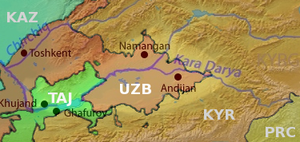
Ferganadalen
Kort over Ferganadalen
Ferganadalen er en tætbefolket gravsænkning i Centralasien beliggende mellem Tian Shan-bjergene i nord og Alaj-bjergene i syd. Dalen er delt mellem Usbekistan, Tadsjikistan og Kirgisistan. Ferganadalen er 300 km lang og op imod 150 km bred. Den bebos af over 10 millioner mennesker. Floderne Naryn og Kara-Darja løber i den østlige del af Ferganadalen. De flyder sammen i nærheden af Namangan og danner Syr-Darja som fortsætter mod vest gennem dalen. Vigtige byer i Ferganadalen er Namangan, Andisjan, Khujand, Fergana, Kokand, Margilan og Osj.